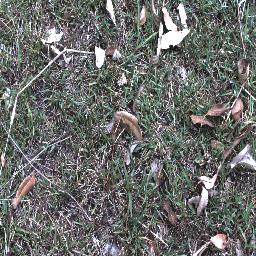
Label: negative